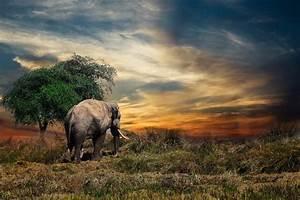
elephant